United States and the International Criminal Court

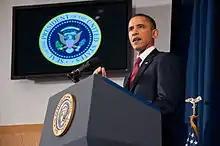
US President Barack Obama

The position of the Bush administration during its first term in office was to unalterably oppose U.S. ratification of the Rome Statute, believing Americans would be unfairly treated for political reasons. Moreover, the Bush administration actively pursued a policy of hostility towards the Court in its international relations, exceeding merely staying out of the statute, instead following the provisions of the American Service-Members' Protection Act, in seeking to guarantee that U.S. citizens be immune to the court and to thwart other states from acceding to the statute without taking U.S. concerns into account. The U.S. vigorously pressed states to conclude "Article 98 agreements," bilateral immunity agreements (BIAs) with the U.S. that would guarantee its citizens immunity from the court's jurisdiction, threatening to cut off aid to states that refused to agree.